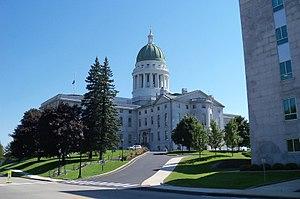
Le Maine /mɛn/ est un État des États-Unis situé à l’extrême nord-est du pays. Il est bordé à l’ouest et au nord par la province canadienne du Québec, au nord-est par la province du Nouveau-Brunswick, au sud-est par l'océan Atlantique, à l'ouest et légèrement au sud par l’État du New Hampshire. Le Maine constitue la partie la plus septentrionale de la Nouvelle-Angleterre et la plus orientale des États-Unis. Il est connu pour ses paysages, et notamment pour ses côtes rocheuses et dentelées, ses montagnes basses et vallonnées et ses immenses forêts. Il est également reconnu pour ses spécialités de fruits de mer, notamment les homards et les palourdes.